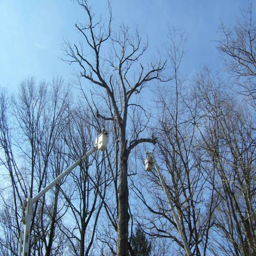
this large dead oak tree came down .